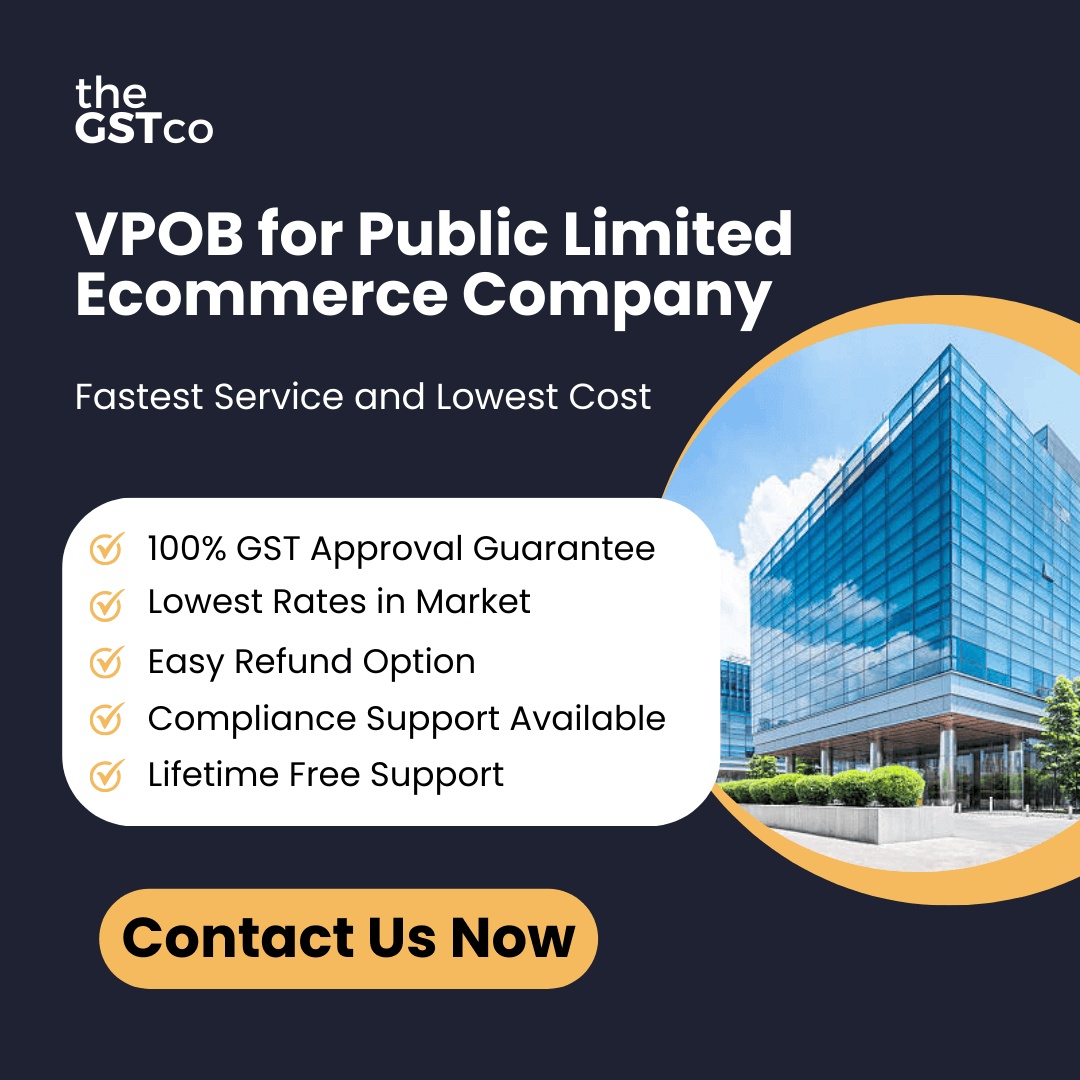
VPOB for Public Limited Ecommerce Company
Package Inclusions 11-Month Rent Agreement GST PPOB Registration Approval APOB Addition (Amazon FBA) Authorized Representative Dedicated Desk Compliance Management Document Mailing Post GST Approval Support (Lifetime) Overview Welcome to TheGSTCo's expert VPOB services for Public Limited ecommerce companies. This service is tailored for ecommerce businesses operating under a Public Limited model. With our service, we enable you to sell in multiple states by registering for GST in those states and providing access to fulfillment centers across the country. With our service, you get a business address for your company, which is mandatory for GST registration. Additionally, we will apply for GST on your behalf and obtain the guaranteed GST approval. Furthermore, we add fulfillment centers present across India as an additional place of business in you GST, enabling you to store your products in multiple states and deliver them more efficiently. Our dedicated approach for Public Limited ecommerce companies aims to empower you to sell effectively while focusing on growing your business. Benefits Multi-State Selling: With VPOB, get GST registered in multiple states, enabling you to expand your ecommerce business and sell your products across various regions of India. Access to Fulfillment Centers: With VPOB services, you can add fulfillment centers across India as additional places of business, enabling you to store your inventory close to your customer base. This facilitates efficient storage and faster delivery of products to customers, enhancing the overall customer experience. 100% GST Approval Guarantee: With our service, you get a 100% GST approval guarantee, which means no chance of GST cancellation issues. We are confident in our expert team's ability to ensure your guaranteed GST approval for any state. Full Refund Option: In rare cases, if we fail to obtain GST for you, we provide a 100% refund of the amount you paid for our service. Tailored Service for Public Limited Ecommerce Companies: This service is specifically designed to cater to the unique requirements of ecommerce businesses operating under the Public Limited business model. We aims to empower proprietors to sell efficiently while focusing on the growth and success of their businesses. Our Process STEP 1: Discuss with our Experts Get in touch with our Experts via Call, Whatsapp, Email and Share your Requirements STEP 2: Finalize Quote Get an Email Quote of VPPOB and Process Payment STEP 3: Complete VPPOB KYC Share Company Documents with our Team and Complete Agreement Signing and Documentation as per Government Norms STEP 4: PPOB GST Application Once Documentation is complete, our team will apply for GST Number for Each State STEP 5: Adding FCs as APOB Post GSTN Approval, our team will process Additional Place of Business Amendment Documents Required for Public Limited VPOB Passport size color Photos Color Aadhar and pan card Address Proof Firm Pan card Cancelled cheque Authorized Signatory Letter Frequently Asked Questions Q. What is VPOB for Public Limited Company? VPOB (Virtual Place of Business) for Public Limited companies is a specially designed service for Public Limited ecommerce companies, providing a business address and assisting with GST registration and access to fulfillment centers across India. Q. What are the benefits of VPOB for Public Limited Companies? Obtain a professional business address in multiple states. Register for GST in any state of your choice. Access fulfillment centers across India to store your inventory and facilitate faster delivery. Stay compliant with GST laws. Q. Who applies for GST Number? In the same VPPOB Package we provide our clients with GST Services which include - PPOB Application, Clarification, Rejection Clarification, Re-application and APOB Addition Q. Why is VPOB for Public Limited Service Right for You? This service is specifically tailored for ecommerce companies operating under the Public Limited business model. We handle all the necessary documentation according to the business type, ensuring a seamless process with minimal room for error. Q. How to Get VPOB for Public Limited Service? Contact us through our website or via phone call or WhatsApp. Once you reach out to us, we will guide you according to your specific requirements. var acc = document.getElementsByClassName("accordion"); var i; for (i = 0; i
Brand: THEGSTCO
Category: Services > Professional Services > Tax Services